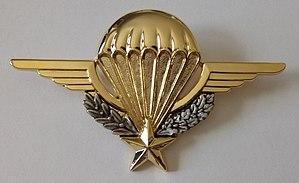
Brevet des cadres TAP
Le Brevet parachutiste militaire est une qualification militaire française qui fut interarmées sanctionnant une formation et autorisant certains types de sauts en parachute en fonction du brevet.